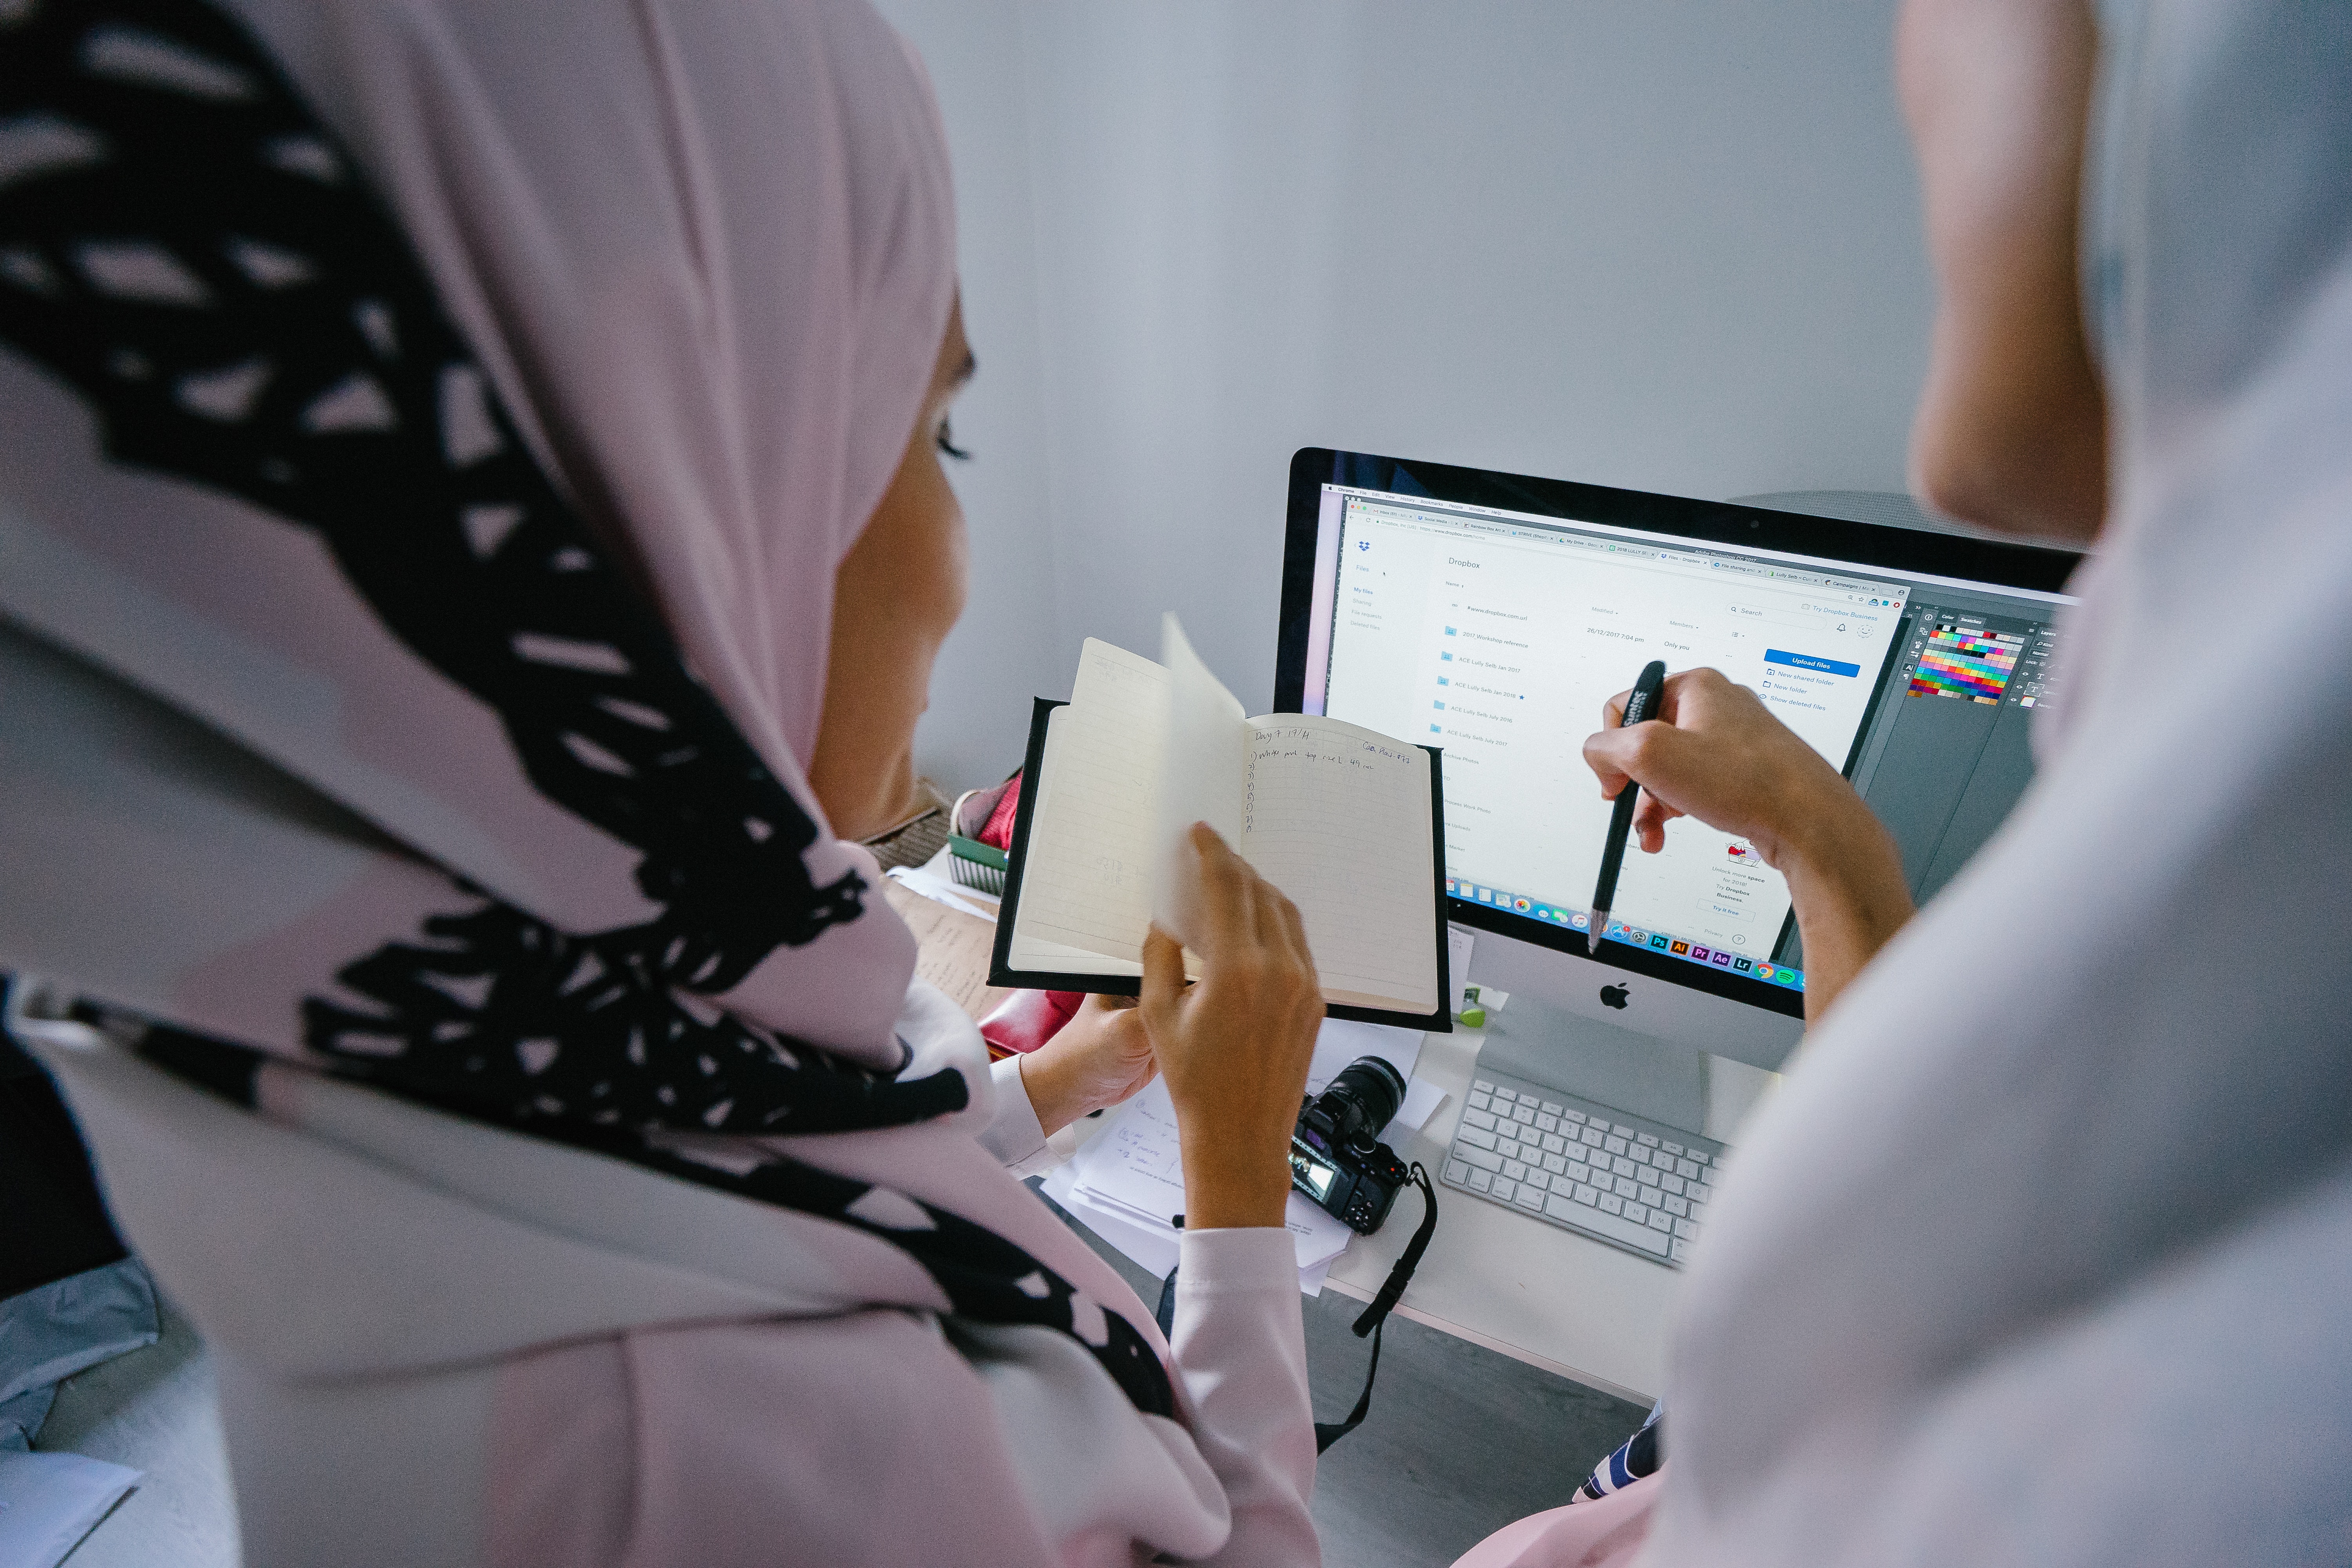
hand